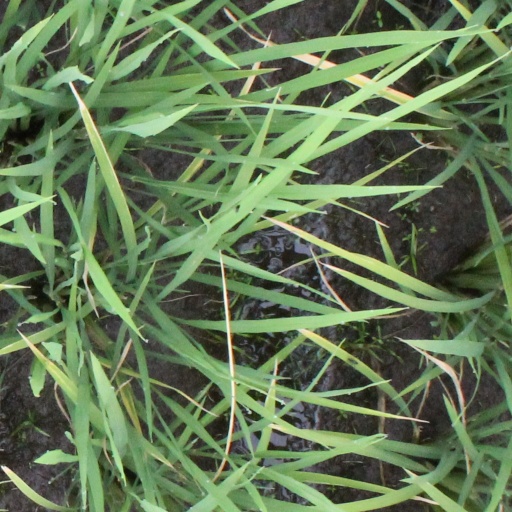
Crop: rice